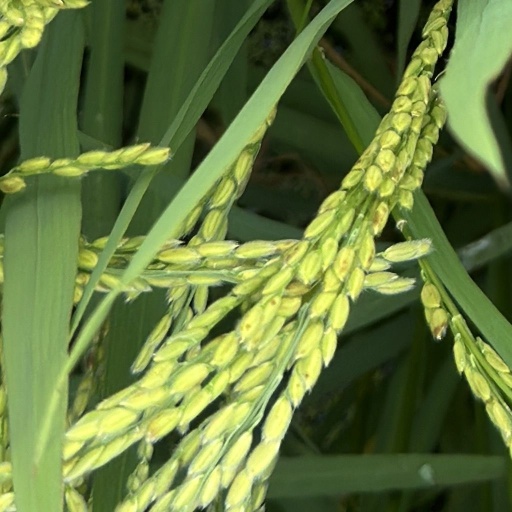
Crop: rice